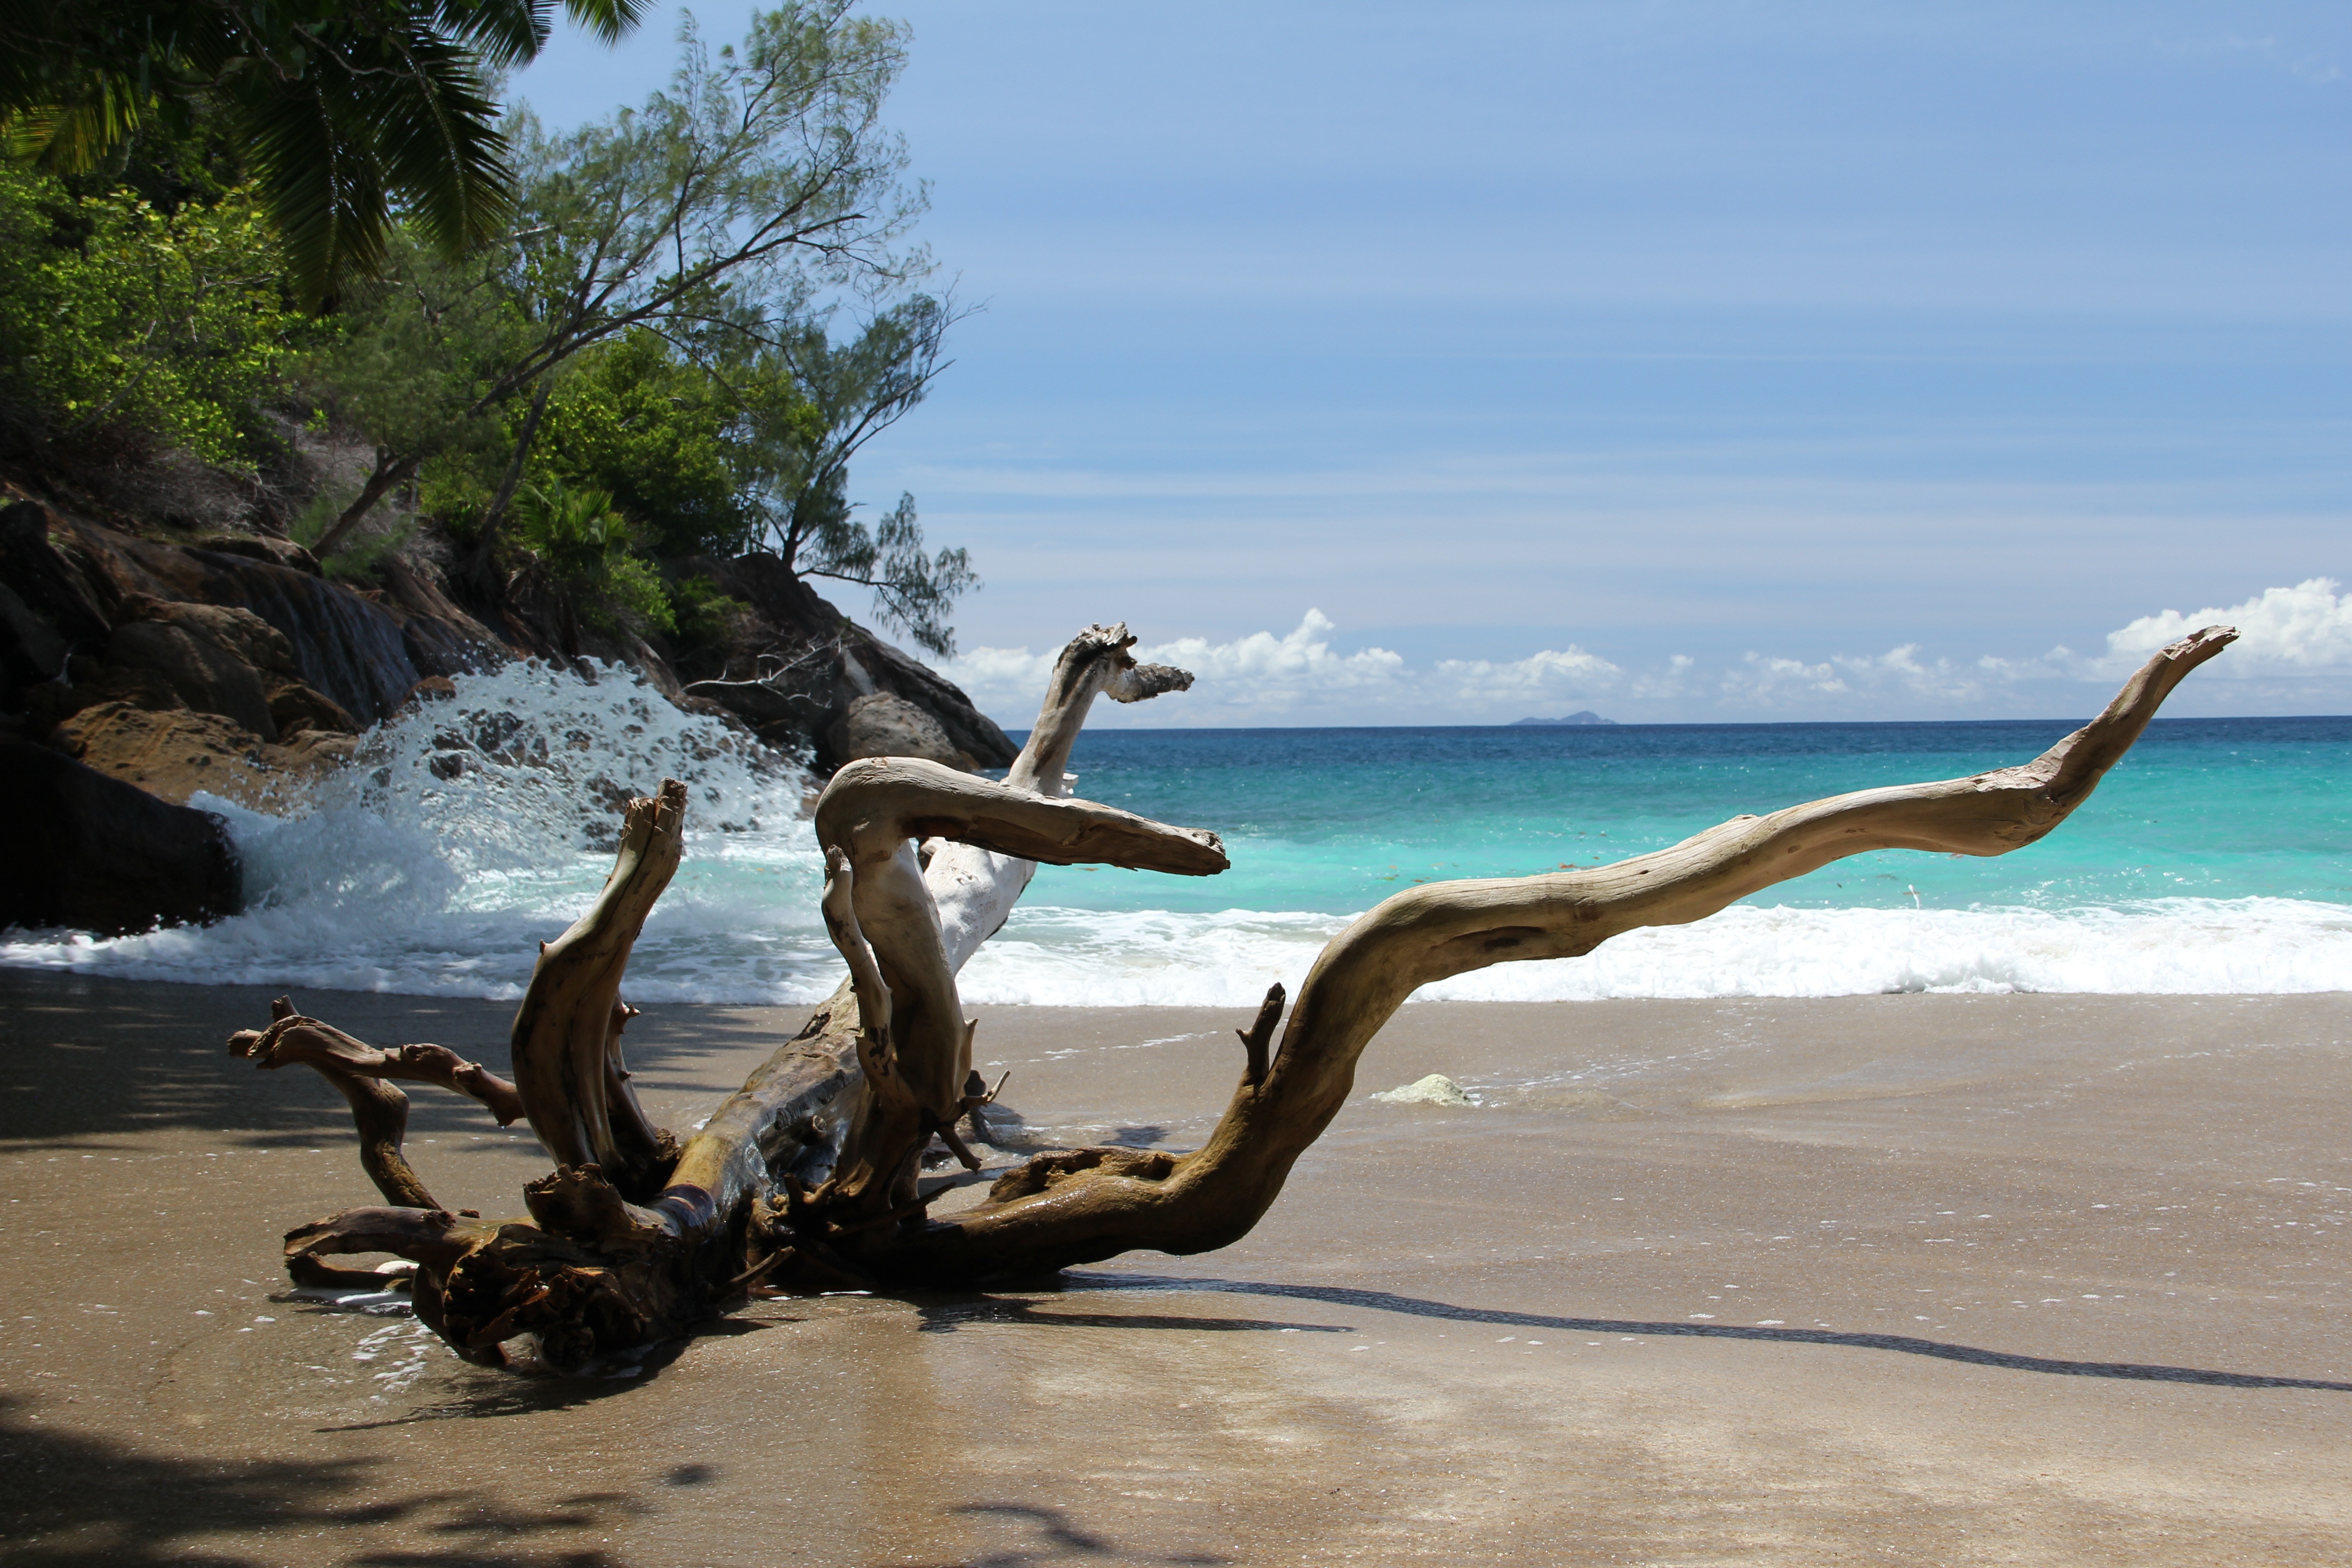
beach, body of water, shore, sea, water, vacation, ocean, coast, wave, sand